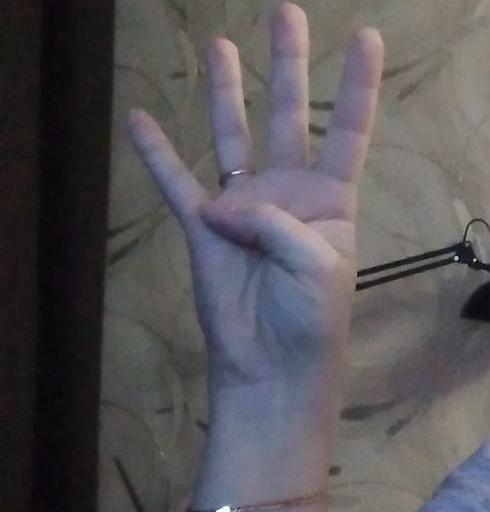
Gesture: four